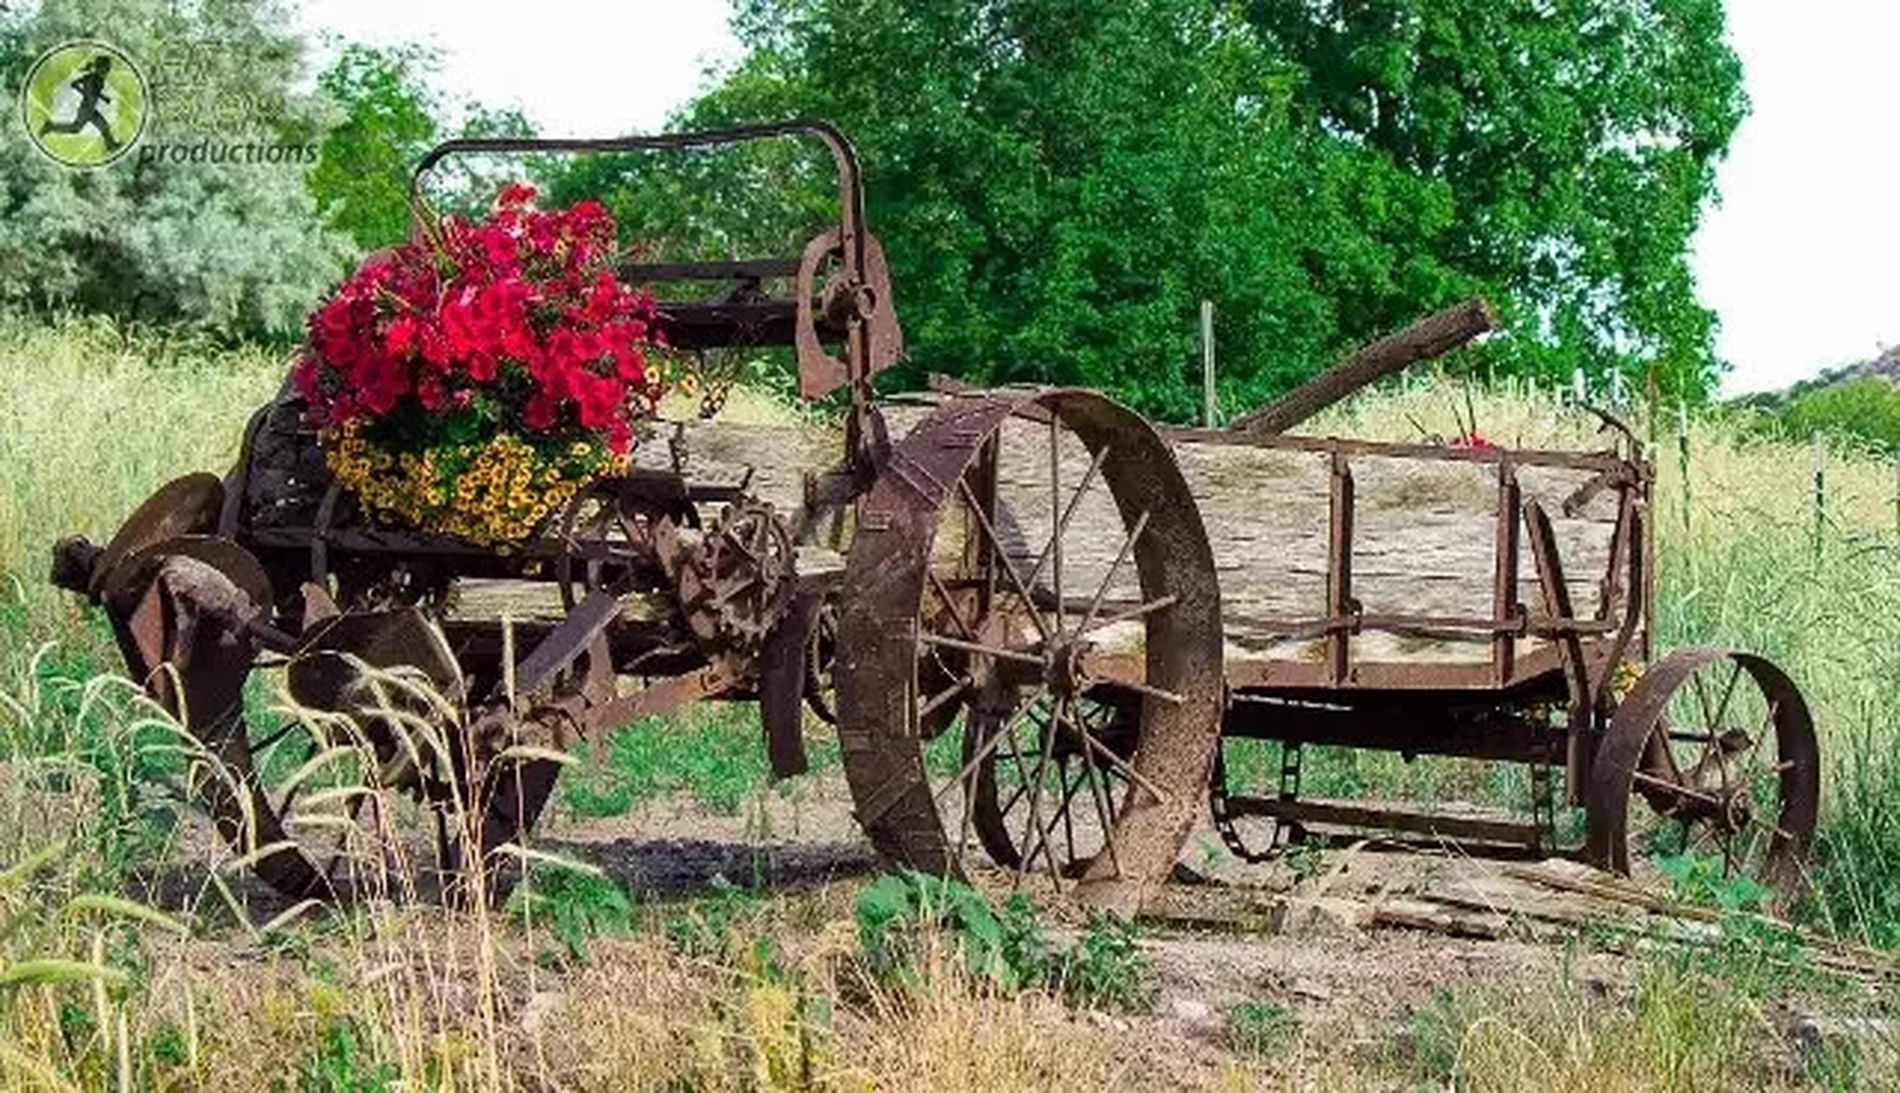
An antique wagon
An antique rustic farm wagon sits in the countryside, decorated with red and yellow flowers.
It appears to be an old piece of agricultural equipment that has been repurposed as a decorative garden feature.
leafy green trees provide a natural backdrop.
A small logo and  watermark is visible in the top left corner of the image.
A rustic farm scene, shot at eye level, features a repurposed antique wagon adorned with bright flowers, set against natural grassland and trees. Daylight illuminates the pastoral setting, creating a nostalgic country atmosphere. The colors show rich contrast between rusty browns, bright red flowers, yellow blooms, and green foliage. Style: Landscape rural photography.
Labels: Machine, Wheel, Outdoors, Nature, Corrosion, Rust, Transportation, Vehicle, Wagon, Tire, Countryside, Watermark, flowers, grasses, trees, logo, sky